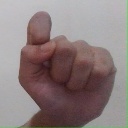
अक्षर: घ